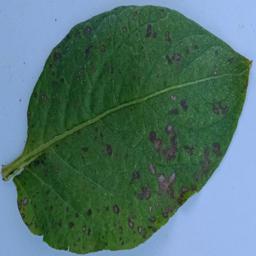
Etiqueta: Tizon_Temprano